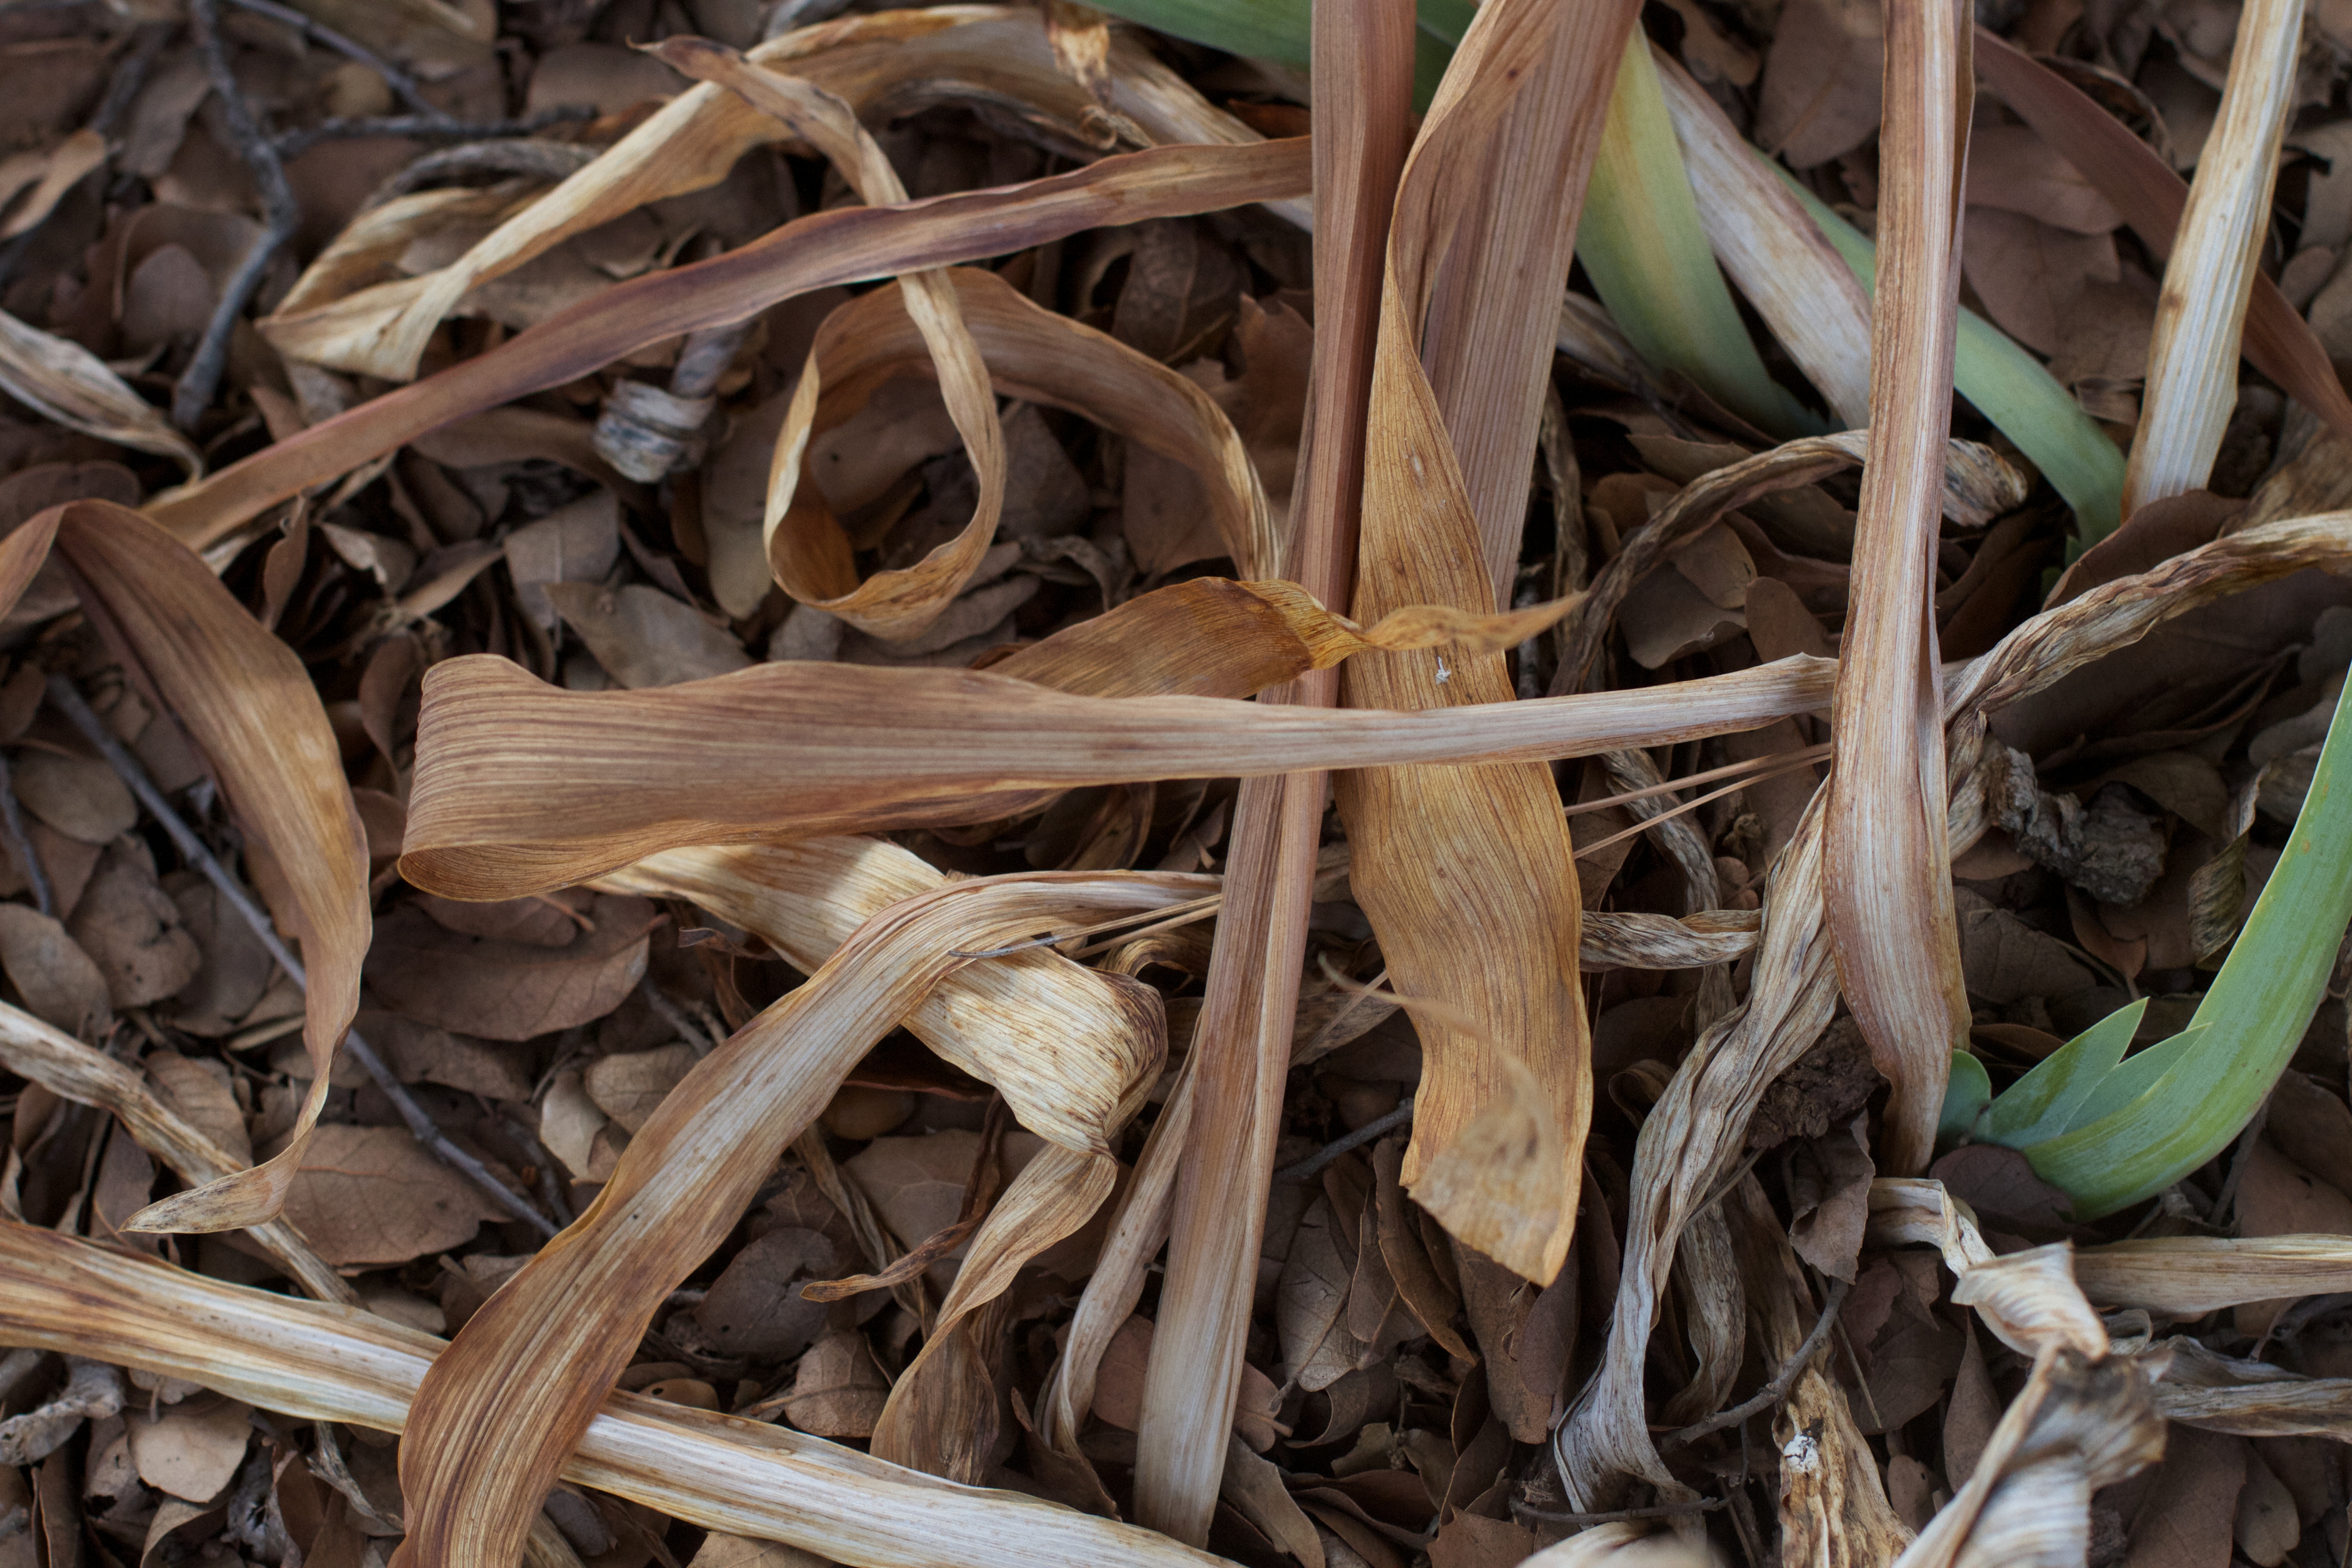
driftwood, tree, branch, plant, wood, leaf, flower, produce, twig, root, cool image